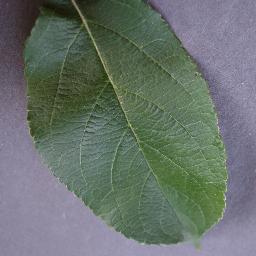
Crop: apple
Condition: healthy